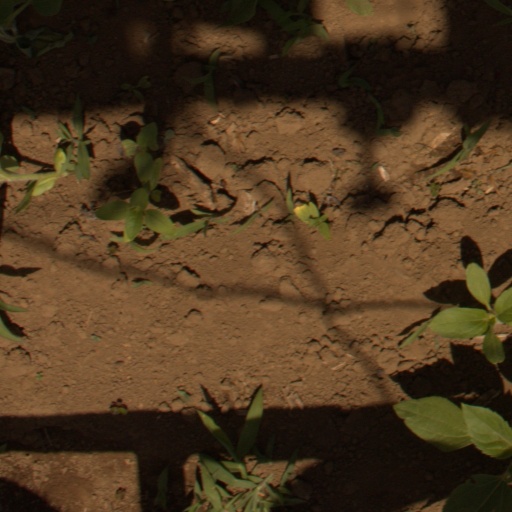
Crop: Jerusalem artichoke